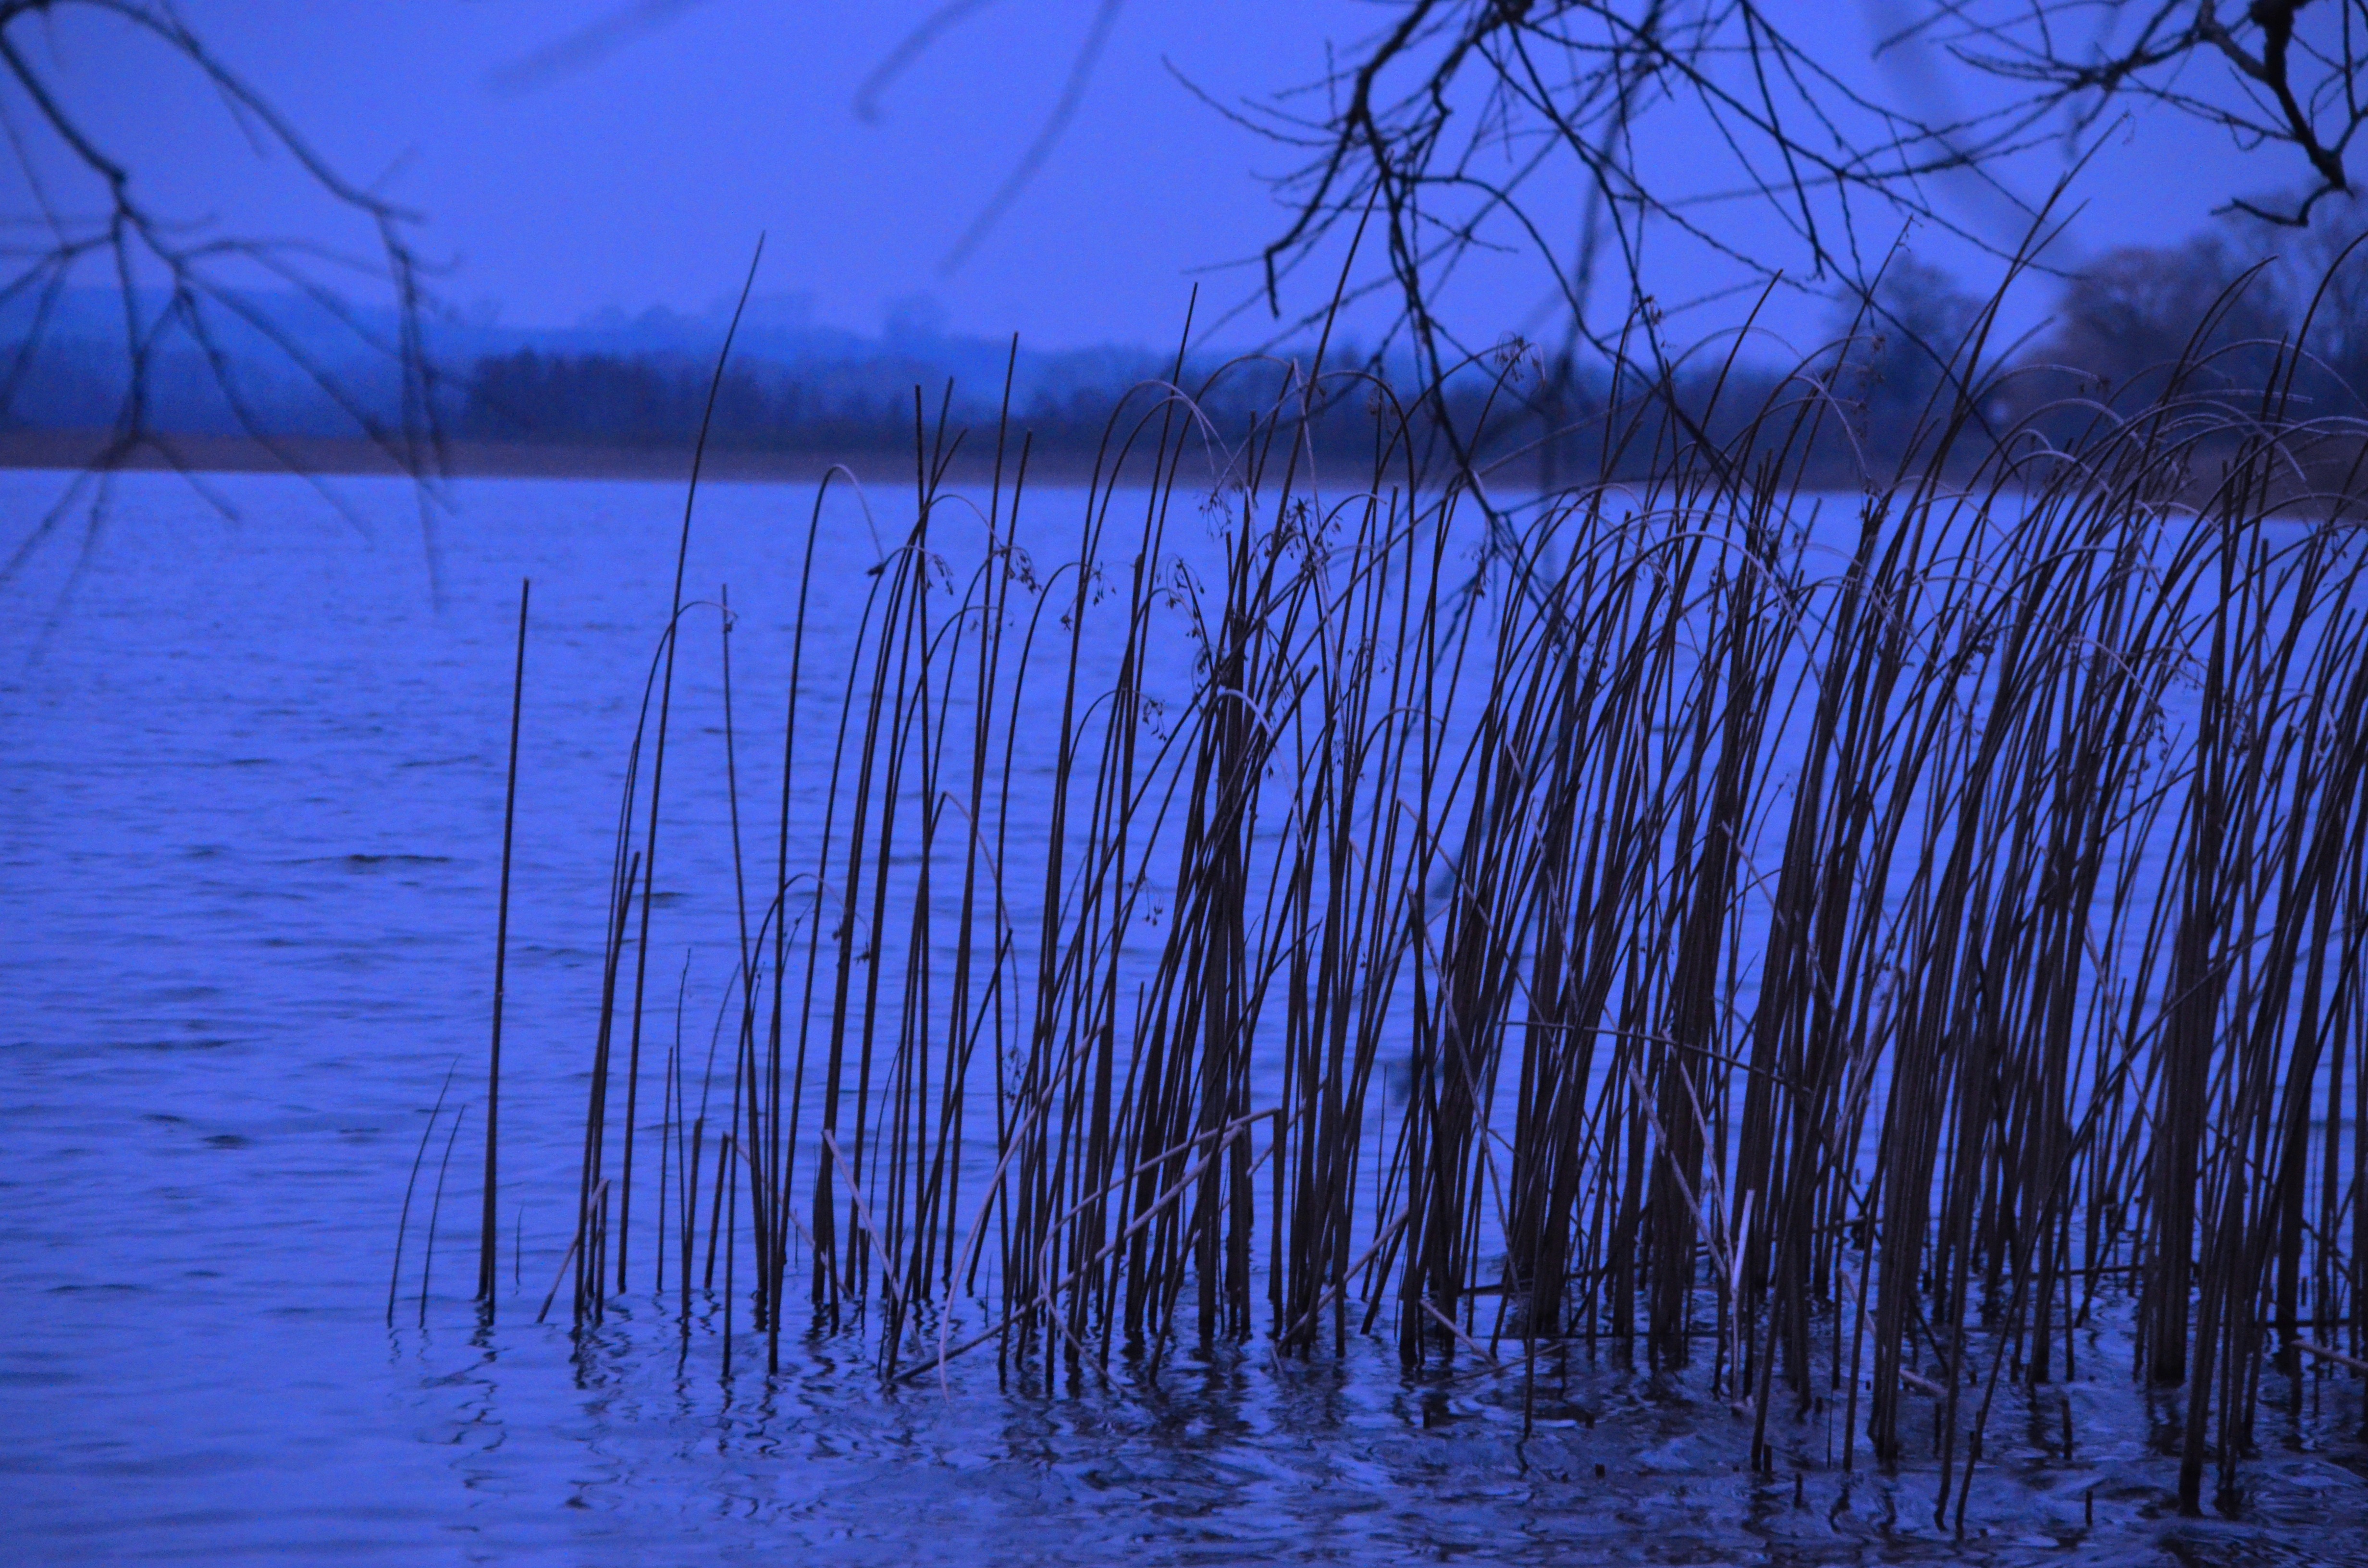
tree, water, nature, branch, sunlight, morning, lake, dawn, reed, evening, reflection, blue, lakeside, wetland, atmospheric phenomenon, grass family